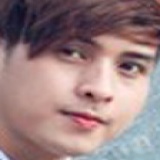
ca sĩ Hồ Quang Hiếu